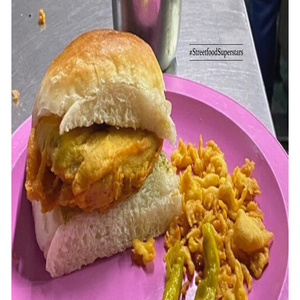
Dish: vadapav